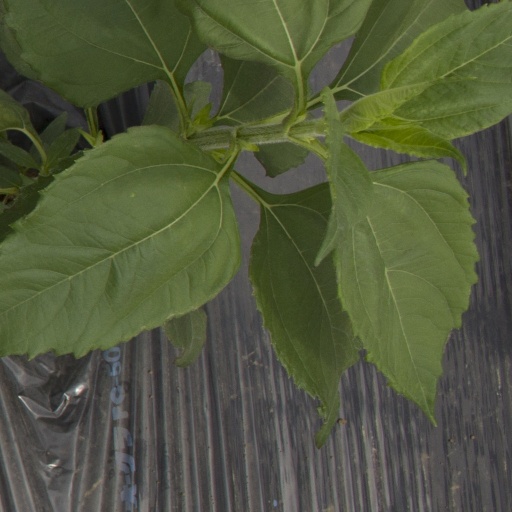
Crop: Jerusalem artichoke